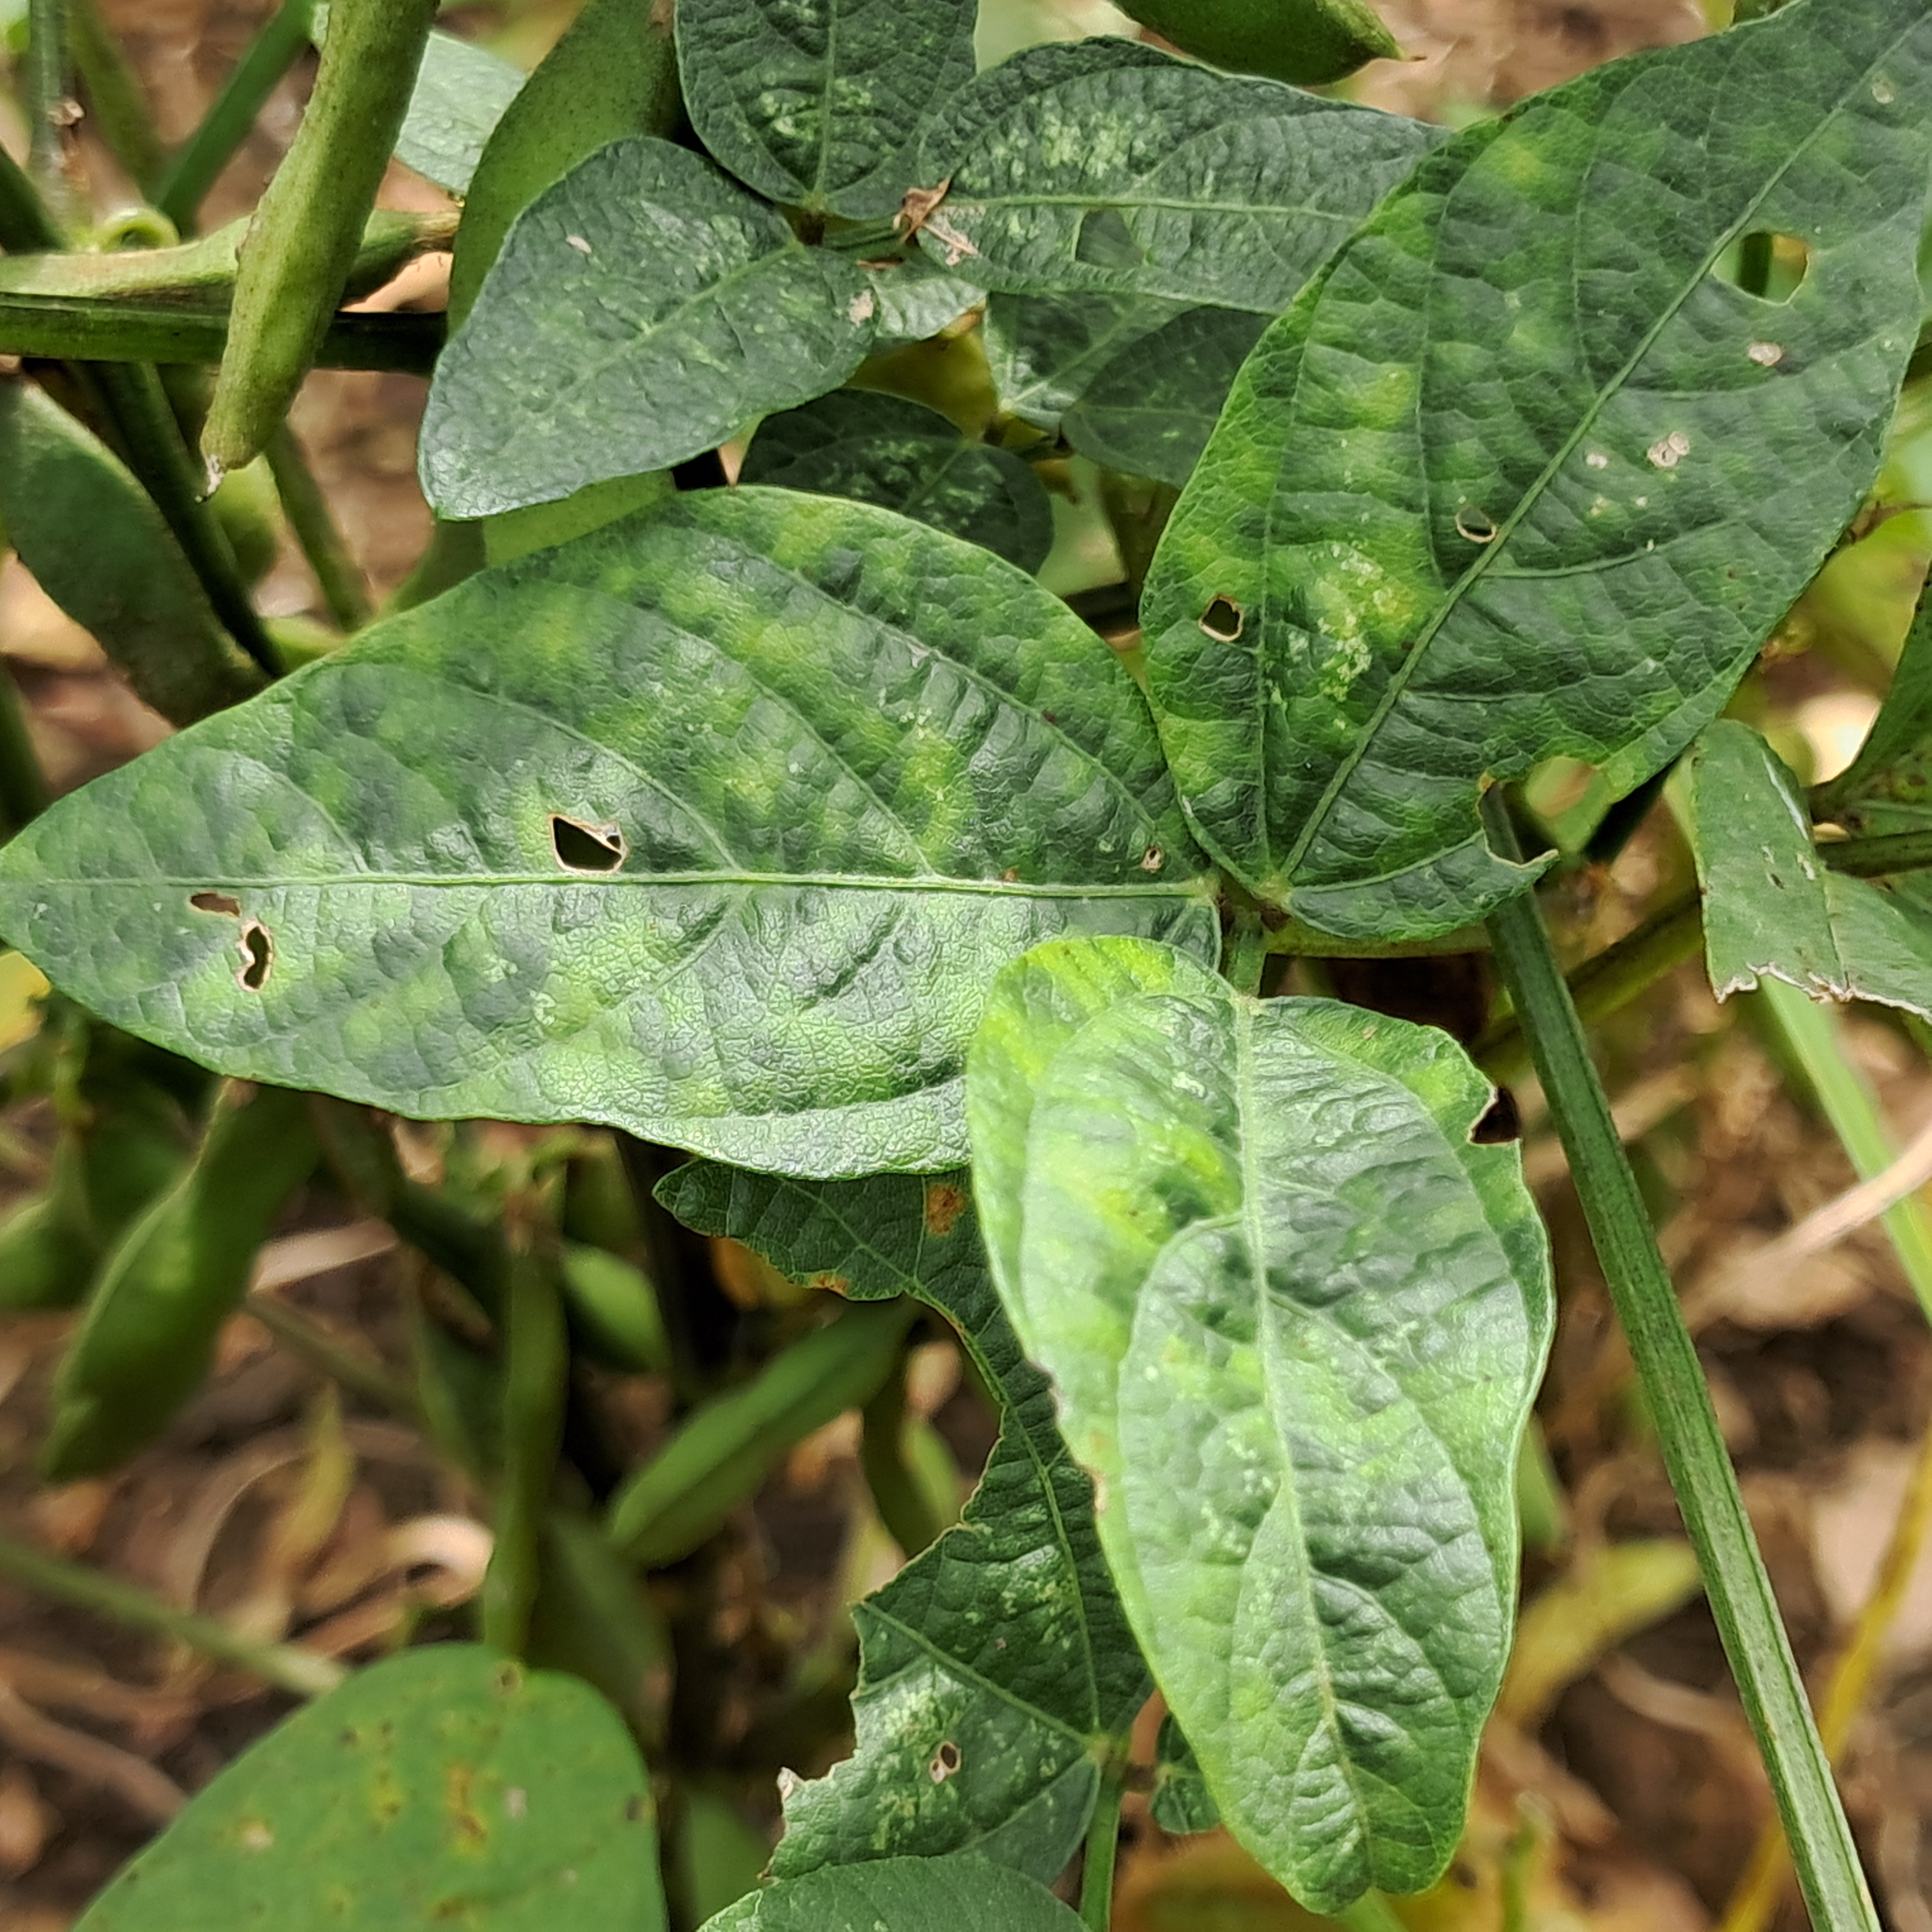
Label: Mosaic